Vengeance Is Mine (1979 film)

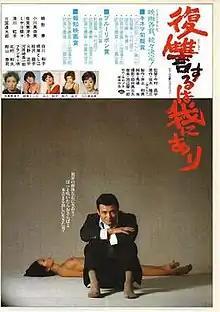
Theatrical release poster

is a 1979 Japanese film directed by Shōhei Imamura, based on the book of the same name by Ryūzō Saki. It depicts the true story of serial killer Akira Nishiguchi, changing the protagonist's name to Iwao Enokizu.